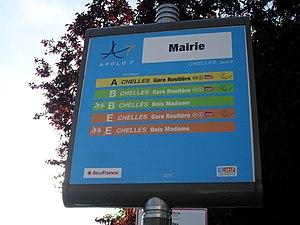
Le réseau de bus Apolo7 a été créé en septembre 1997 à l’issue de la restructuration du réseau des transports urbains chellois et est géré, aujourd'hui, par la Société des transports du bassin chellois, société appartenant au groupe Transdev.